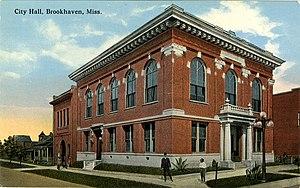
La ville de Brookhaven est le siège du comté de Lincoln, situé dans l'État du Mississippi, aux États-Unis. Lors du recensement de 2010, sa population s’élevait à 12 520 habitants.